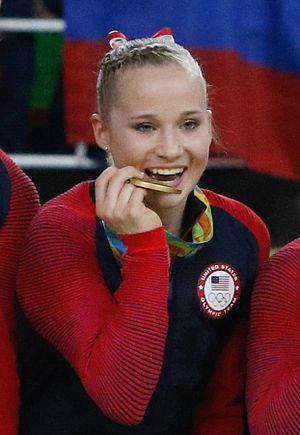
Madison Kocian est une gymnaste artistique américaine.